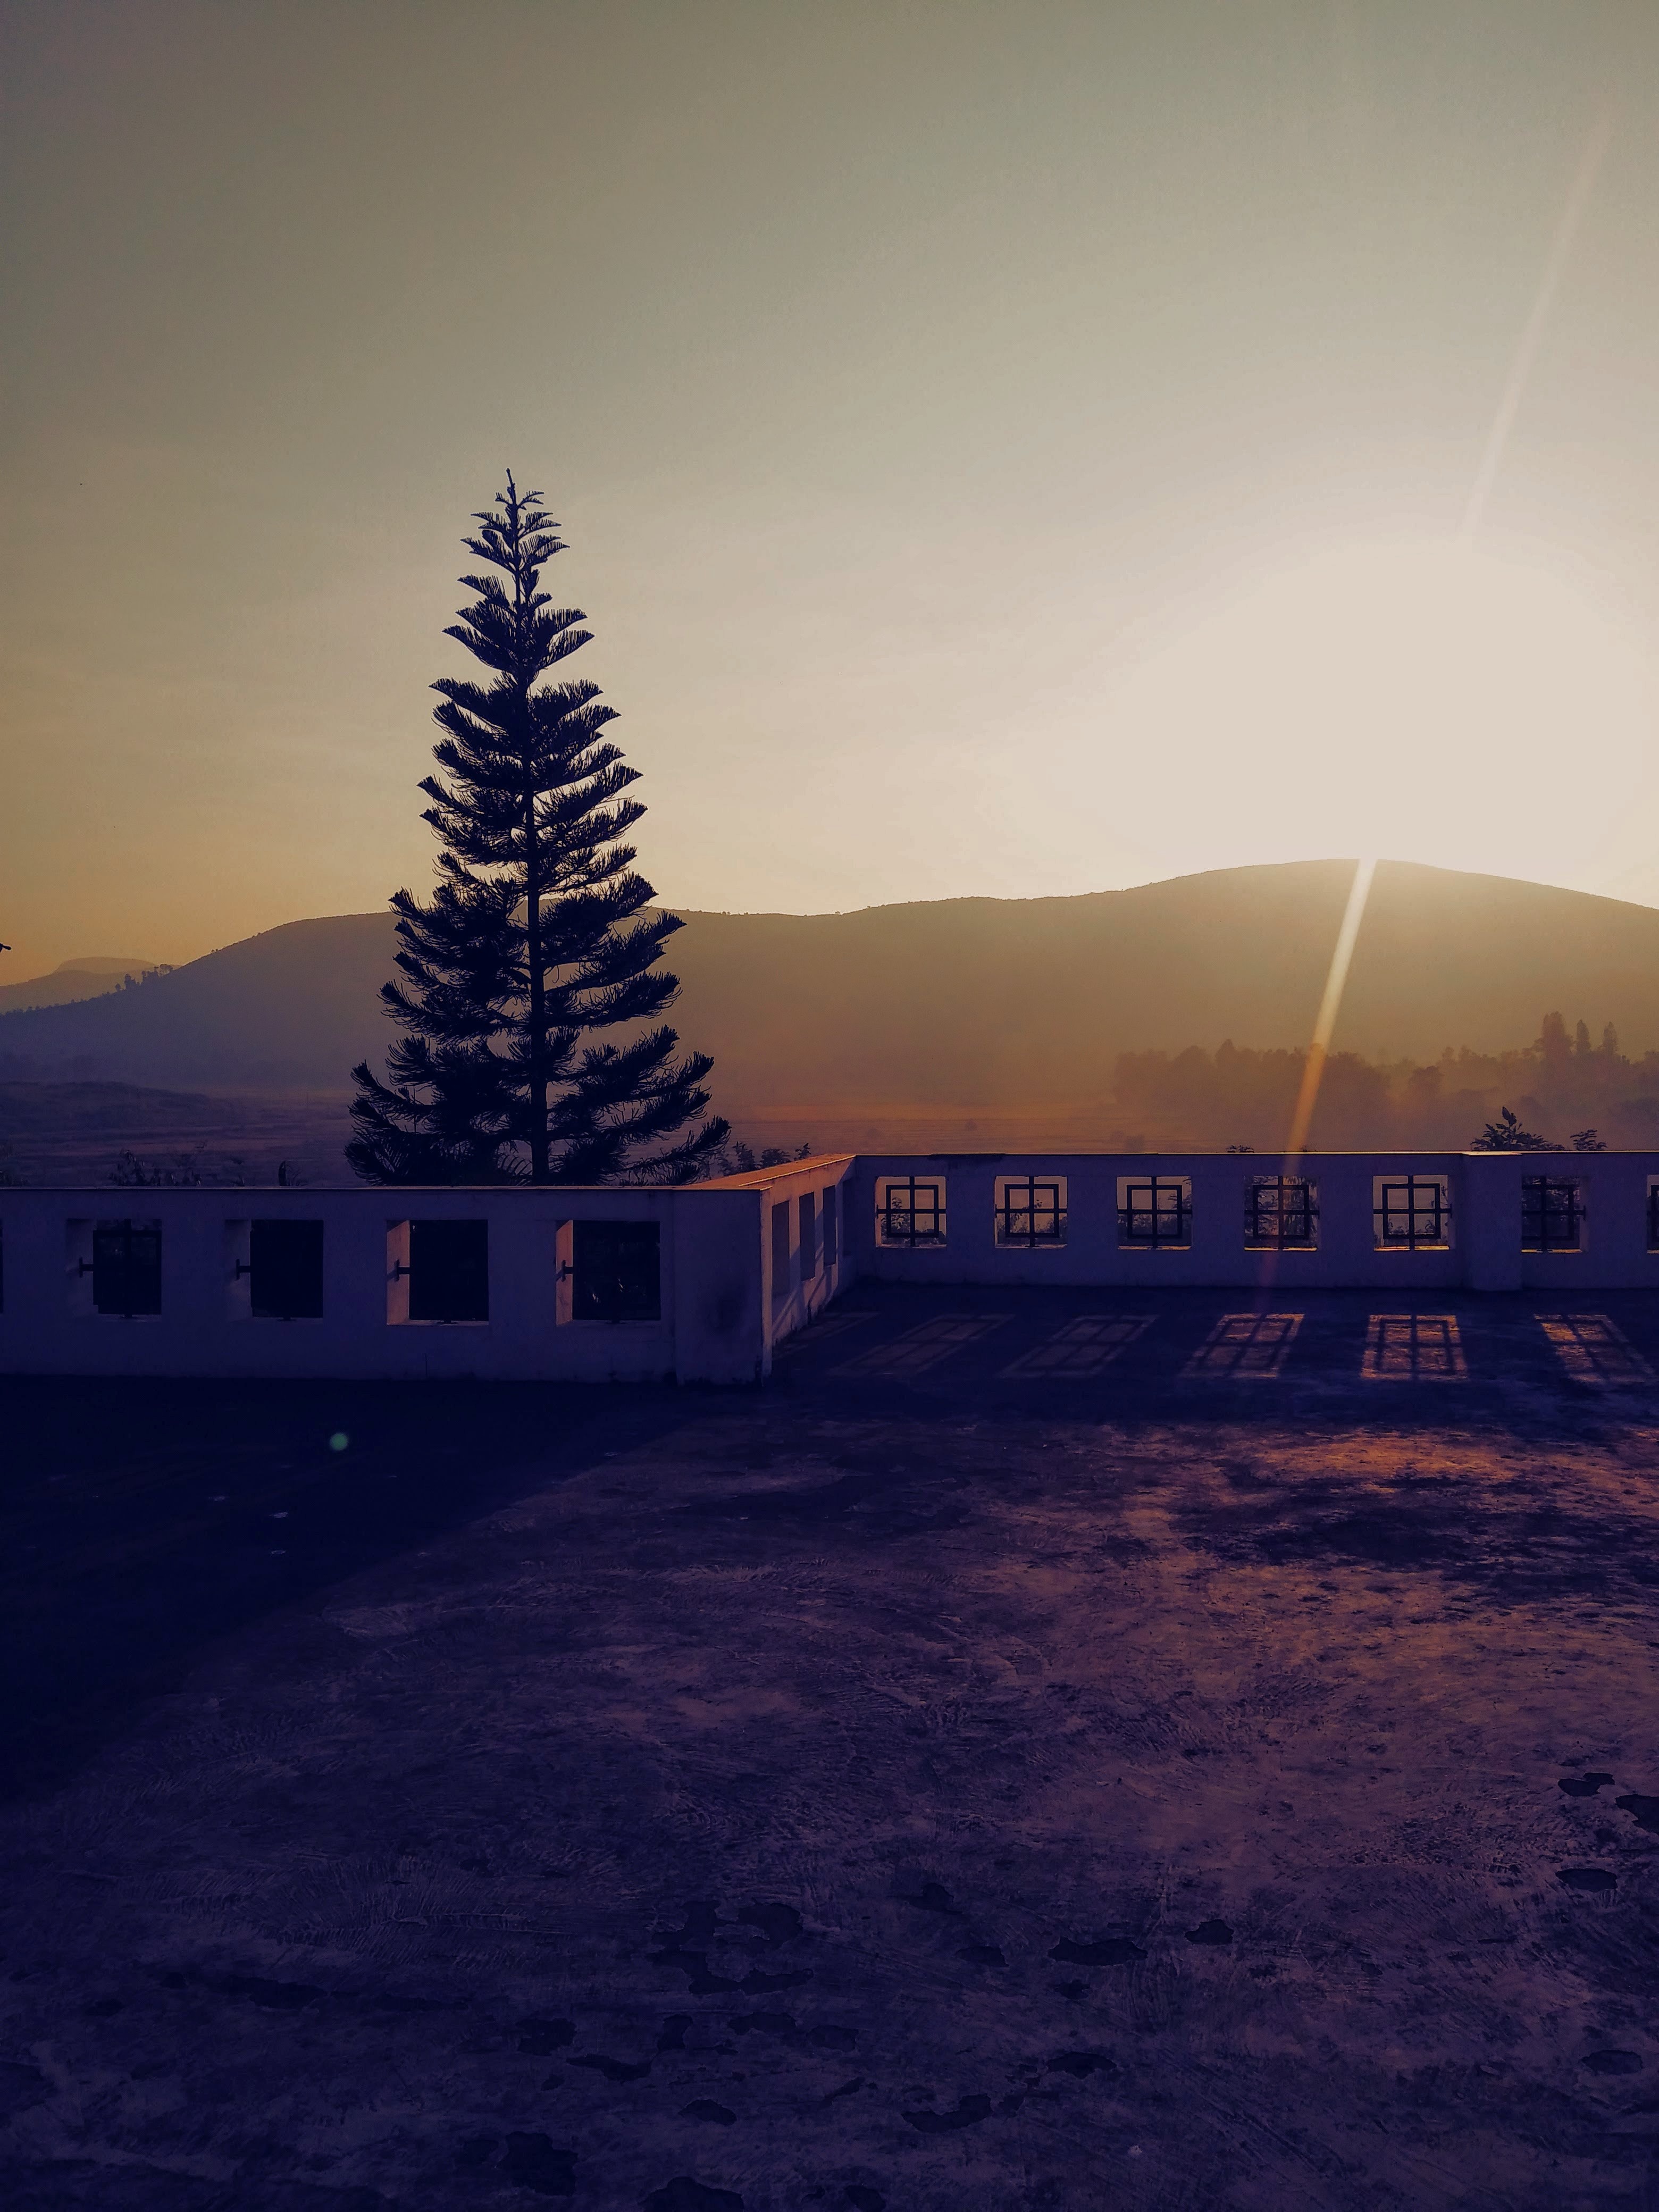
sky, tree, winter, atmospheric phenomenon, morning, cloud, atmosphere, woody plant, evening, snow, sunset, conifer, pine family, plant, horizon, pine, freezing, fir, world, landscape, spruce, hill